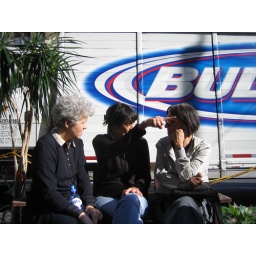
While a Bud Light truck idles in the 8th Avenue bike lane @ 14th St.